Antonio Balestra

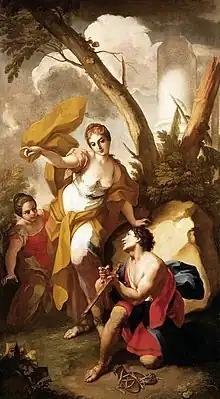
"Theseus discovering his Father's Sword"

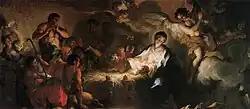
"Adoration of Shepherds"

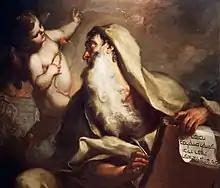
The Prophet Isaiah

Antonio Balestra (12 August 1666 – 21 April 1740) was an Italian painter of the Rococo period.